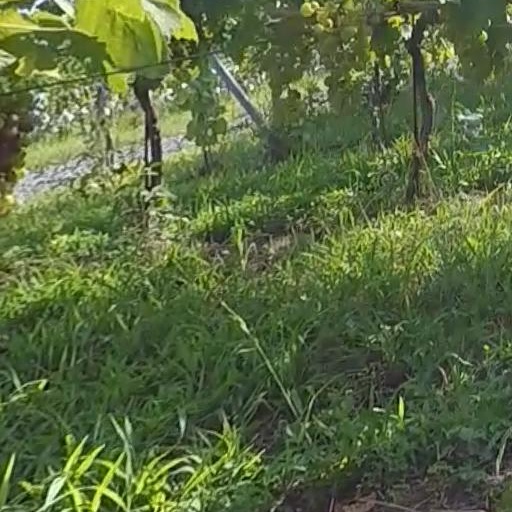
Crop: grape